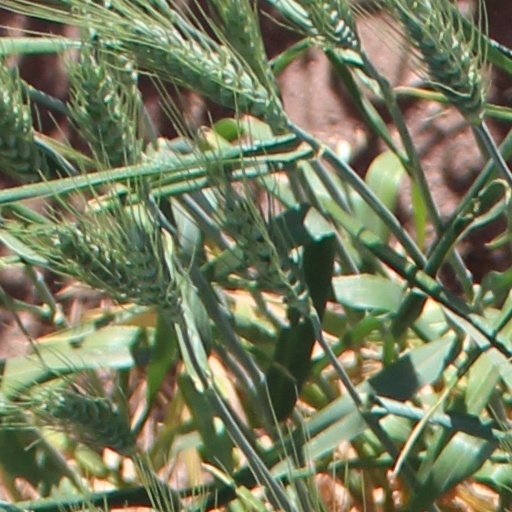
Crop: wheat